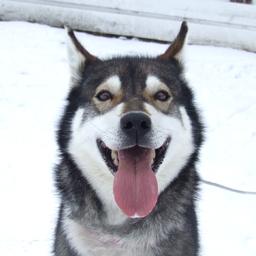
Animal: dogs